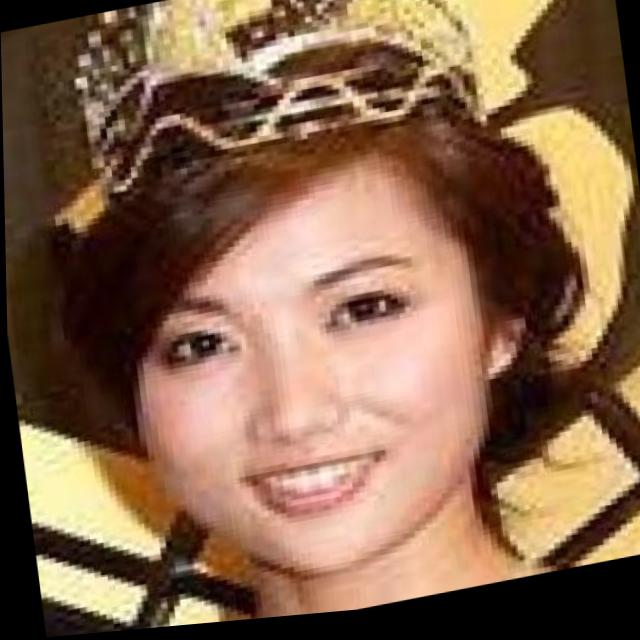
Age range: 21-44